Brandenburg Hauptbahnhof

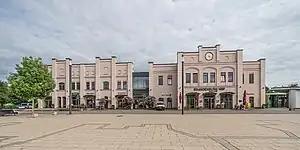
Station building from the street

Brandenburg Hauptbahnhof is the main railway station in the town of Brandenburg an der Havel in the German state of Brandenburg. It lies on the Berlin–Magdeburg railway at the junction with the Brandenburg Towns Railway. It has largely lost its former major role for long-distance passenger services and freight traffic, but it continues to serve regional traffic. A water tower on the site of the former freight yard and a plaque commemorating French forced labourers at the station buildings are heritage-listed. The station was renamed "Brandenburg Hauptbahnhof" at the end of World War II, previously it had been called "Brandenburg Rb" (Rb for Deutsche Reichsbahn) station. It is classified by Deutsche Bahn as a category 3 station.